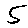
Label: 5